John Amaechi

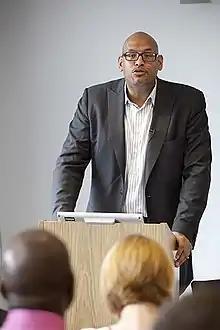
Amaechi speaking in May 2009

Amaechi came out of retirement to represent England during the 2006 Commonwealth Games in Melbourne, helping the England team win the bronze medal. In all, Amaechi appeared in 18 games for England.